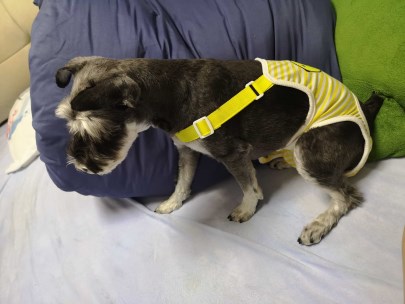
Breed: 2342-n000102-miniature_schnauzer